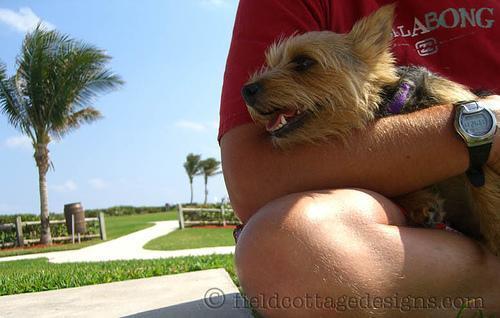
Norwich_terrier